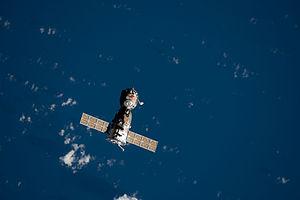
Soyouz TMA-18 est une mission spatiale dont le lancement a eu lieu le 2 avril 2010 depuis le Cosmodrome de Baïkonour. Elle transporte trois membres de l'Expédition 23 vers la station spatiale internationale. Il s'agit du 105ᵉ vol d'un vaisseau Soyouz depuis le premier en 1967. Le vaisseau Soyouz doit rester amarré à l'ISS pendant toute la durée de l'expédition 23 afin de servir de véhicule d'évacuation d'urgence.